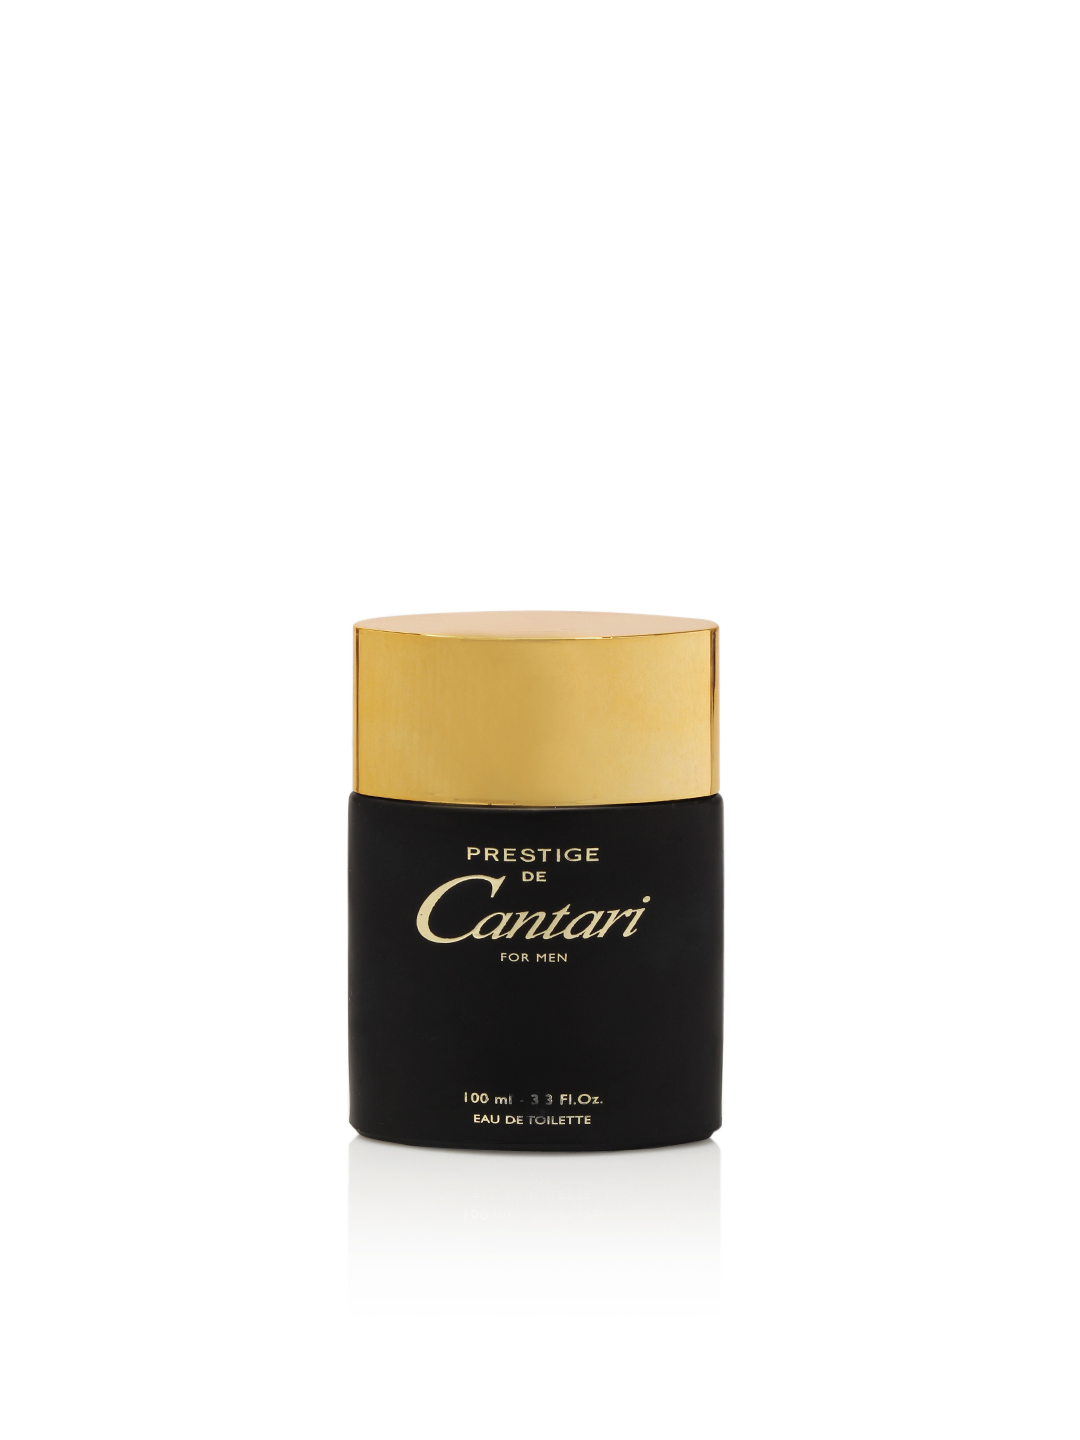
York Men Cantari Perfume
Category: Personal Care / Fragrance / Perfume and Body Mist
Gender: Men
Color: Maroon
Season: Spring 2017
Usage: Casual